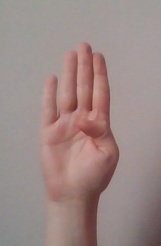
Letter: kaaf